Captive breeding

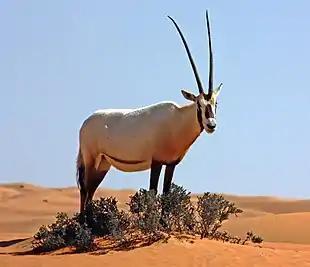
The Arabian Oryx is one of the first animals reintroduced via a captive breeding program.

Captive breeding techniques began with the first human domestication of animals such as goats, and plants like wheat, at least 10,000 years ago. These practices were expanded with the rise of the first zoos, which started as royal menageries such as the one at Hierakonpolis, capital in the Predynastic Period of Egypt.